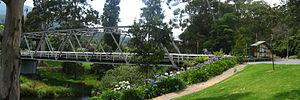
Le Yarra est un fleuve situé dans le sud de l'État de Victoria, en Australie. La ville de Melbourne a été fondée sur son cours, à son embouchure avec l'océan Indien dans la baie de Port Phillip.